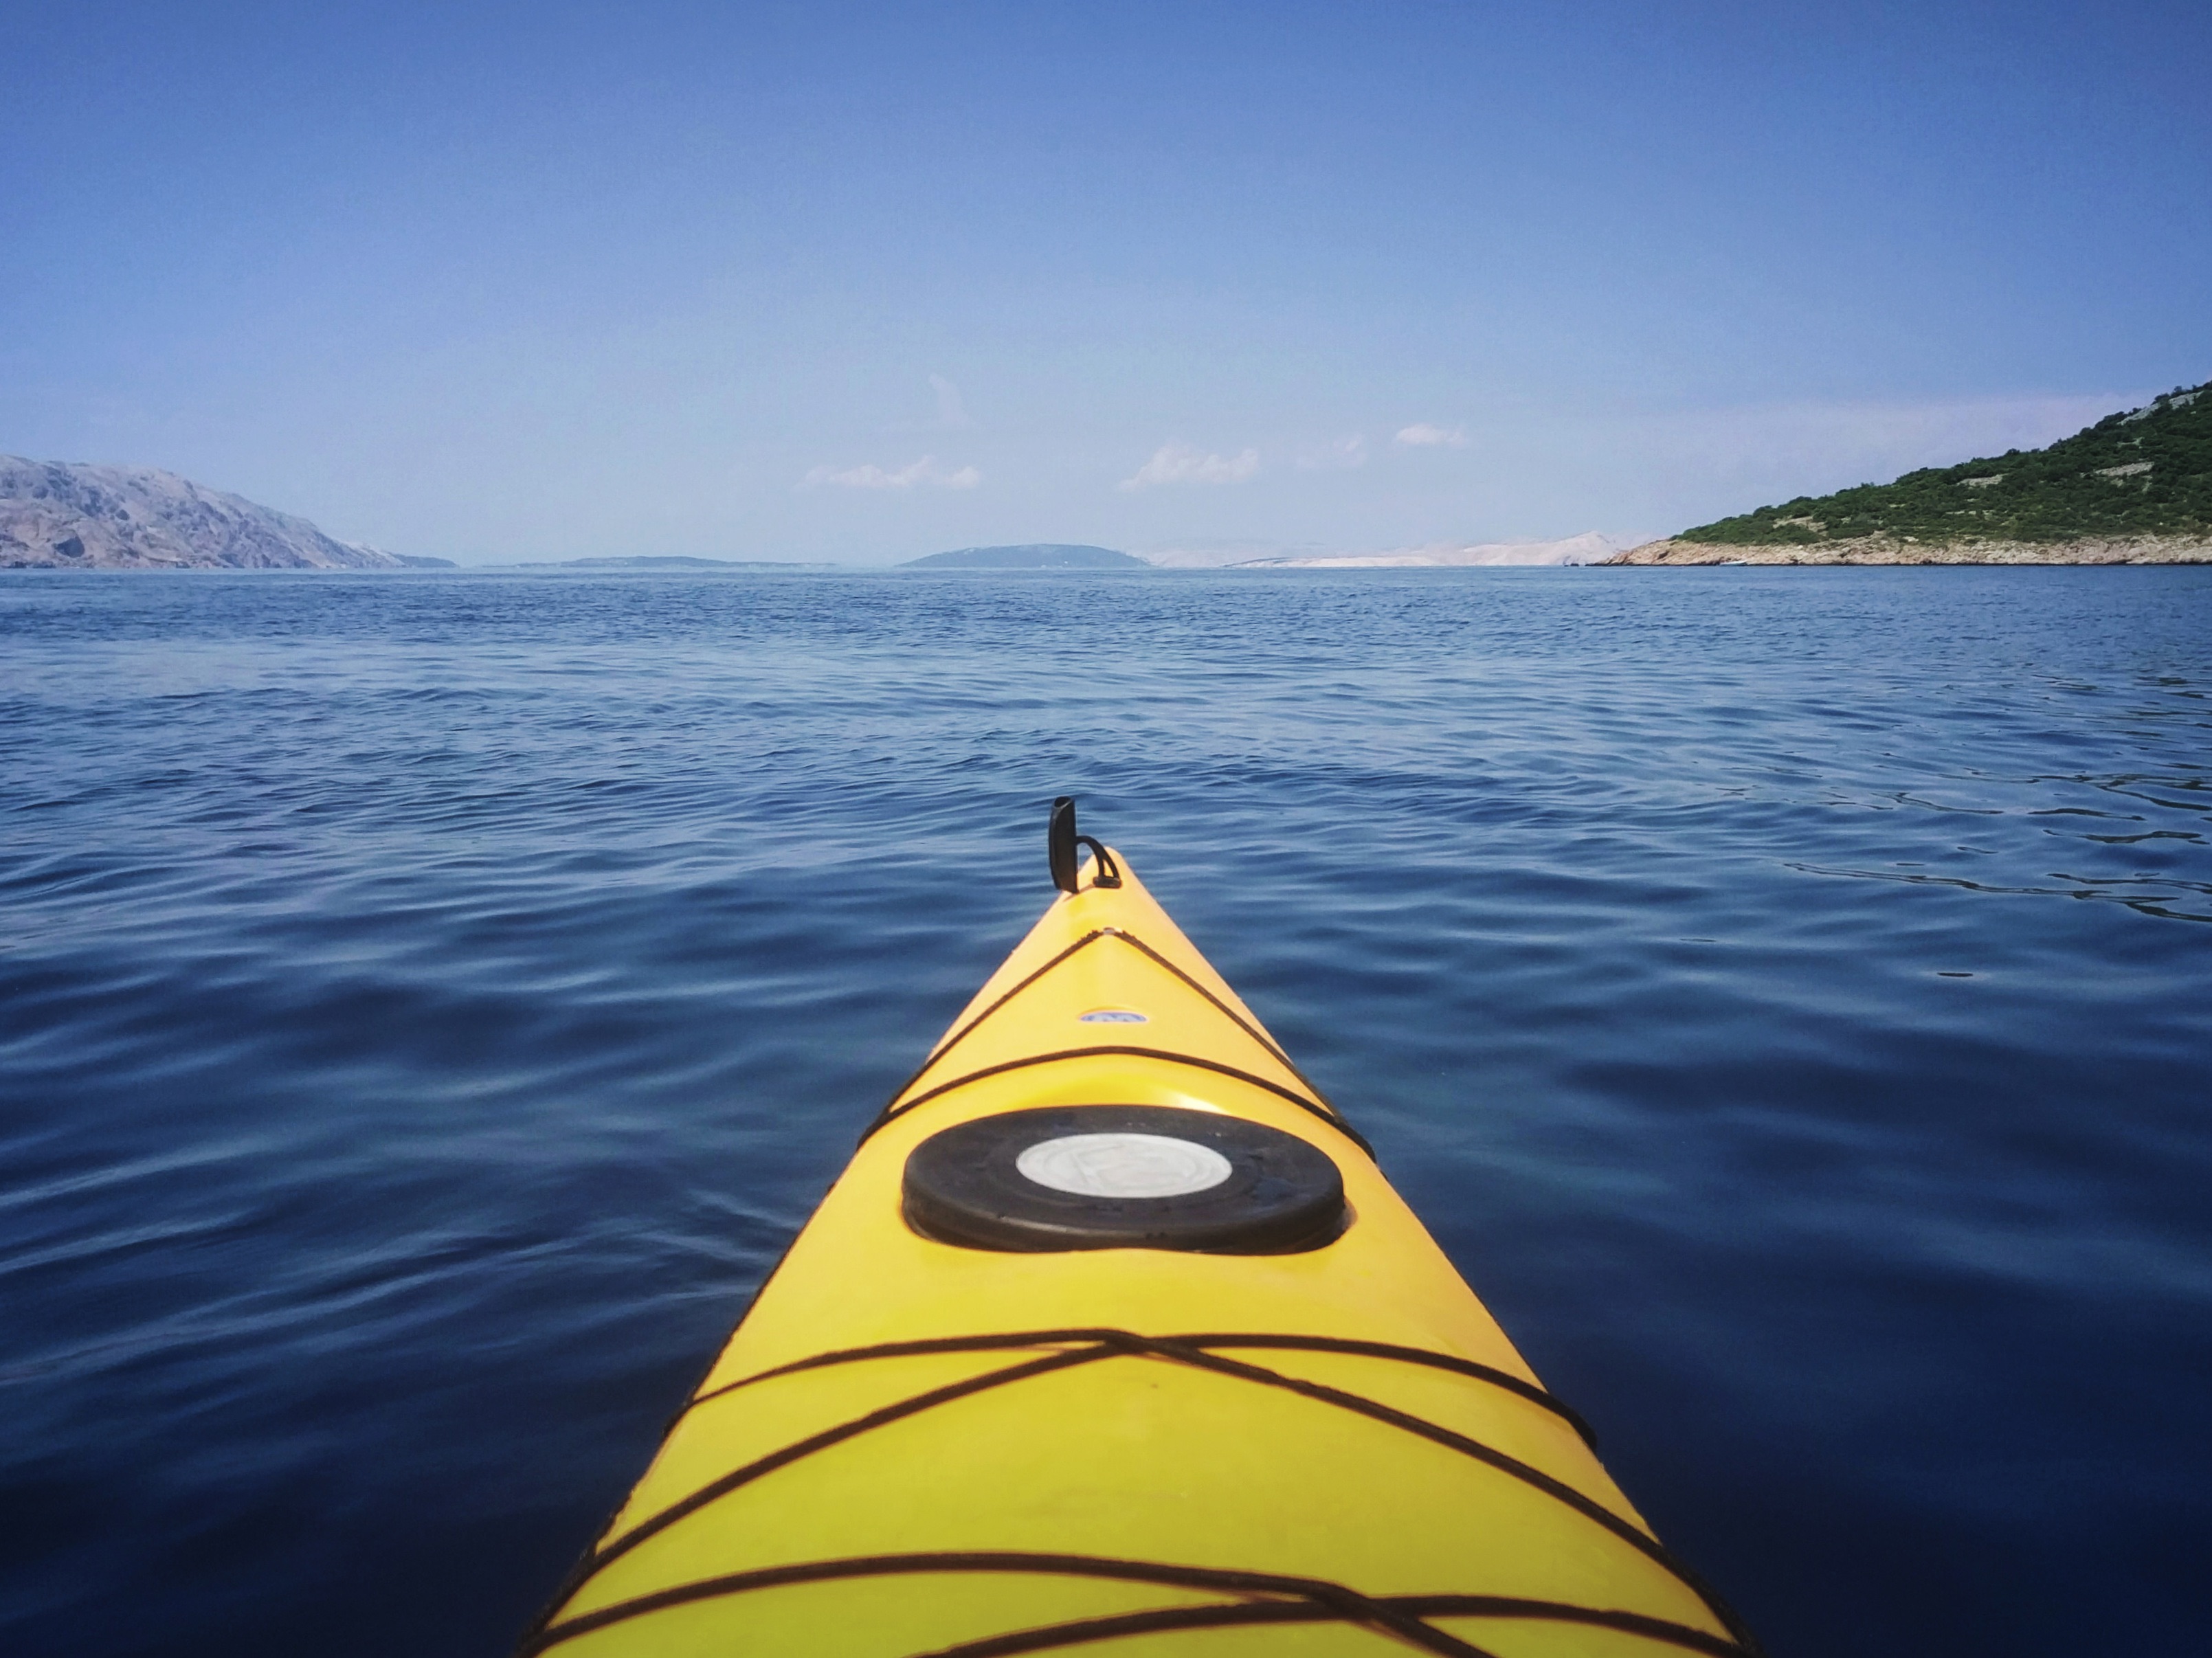
sea, boat, paddle, vehicle, kayak, sports equipment, boating, kayaking, watercraft, sea kayak, watercraft rowing